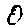
Label: 0